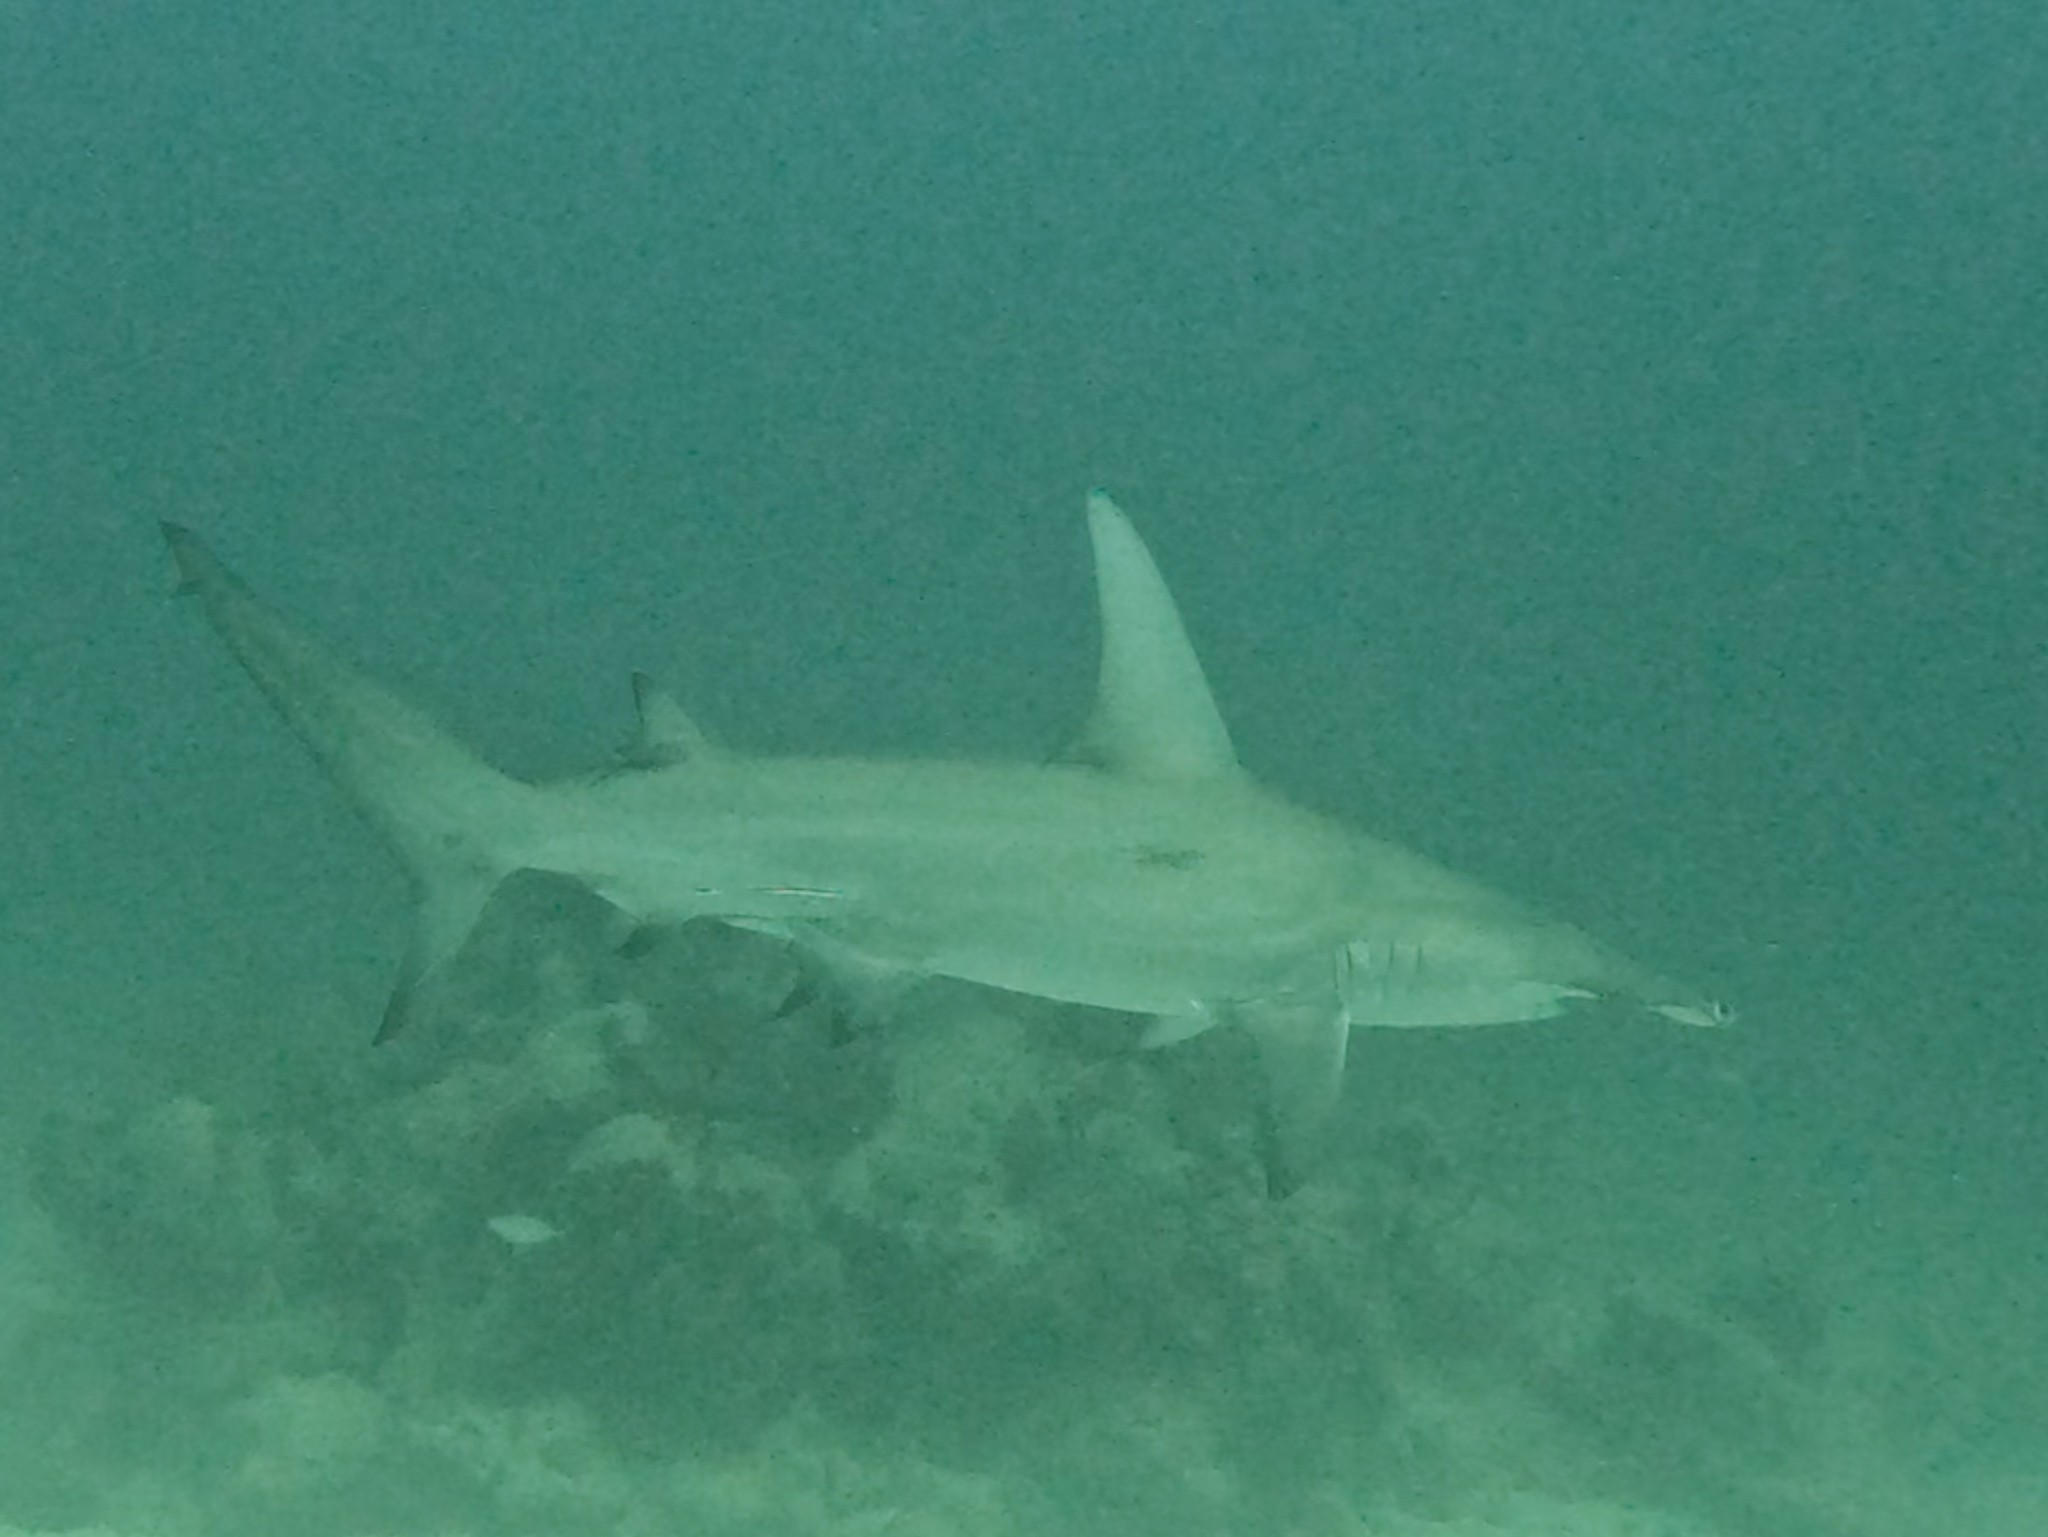
fish (species not among the labelled classes)